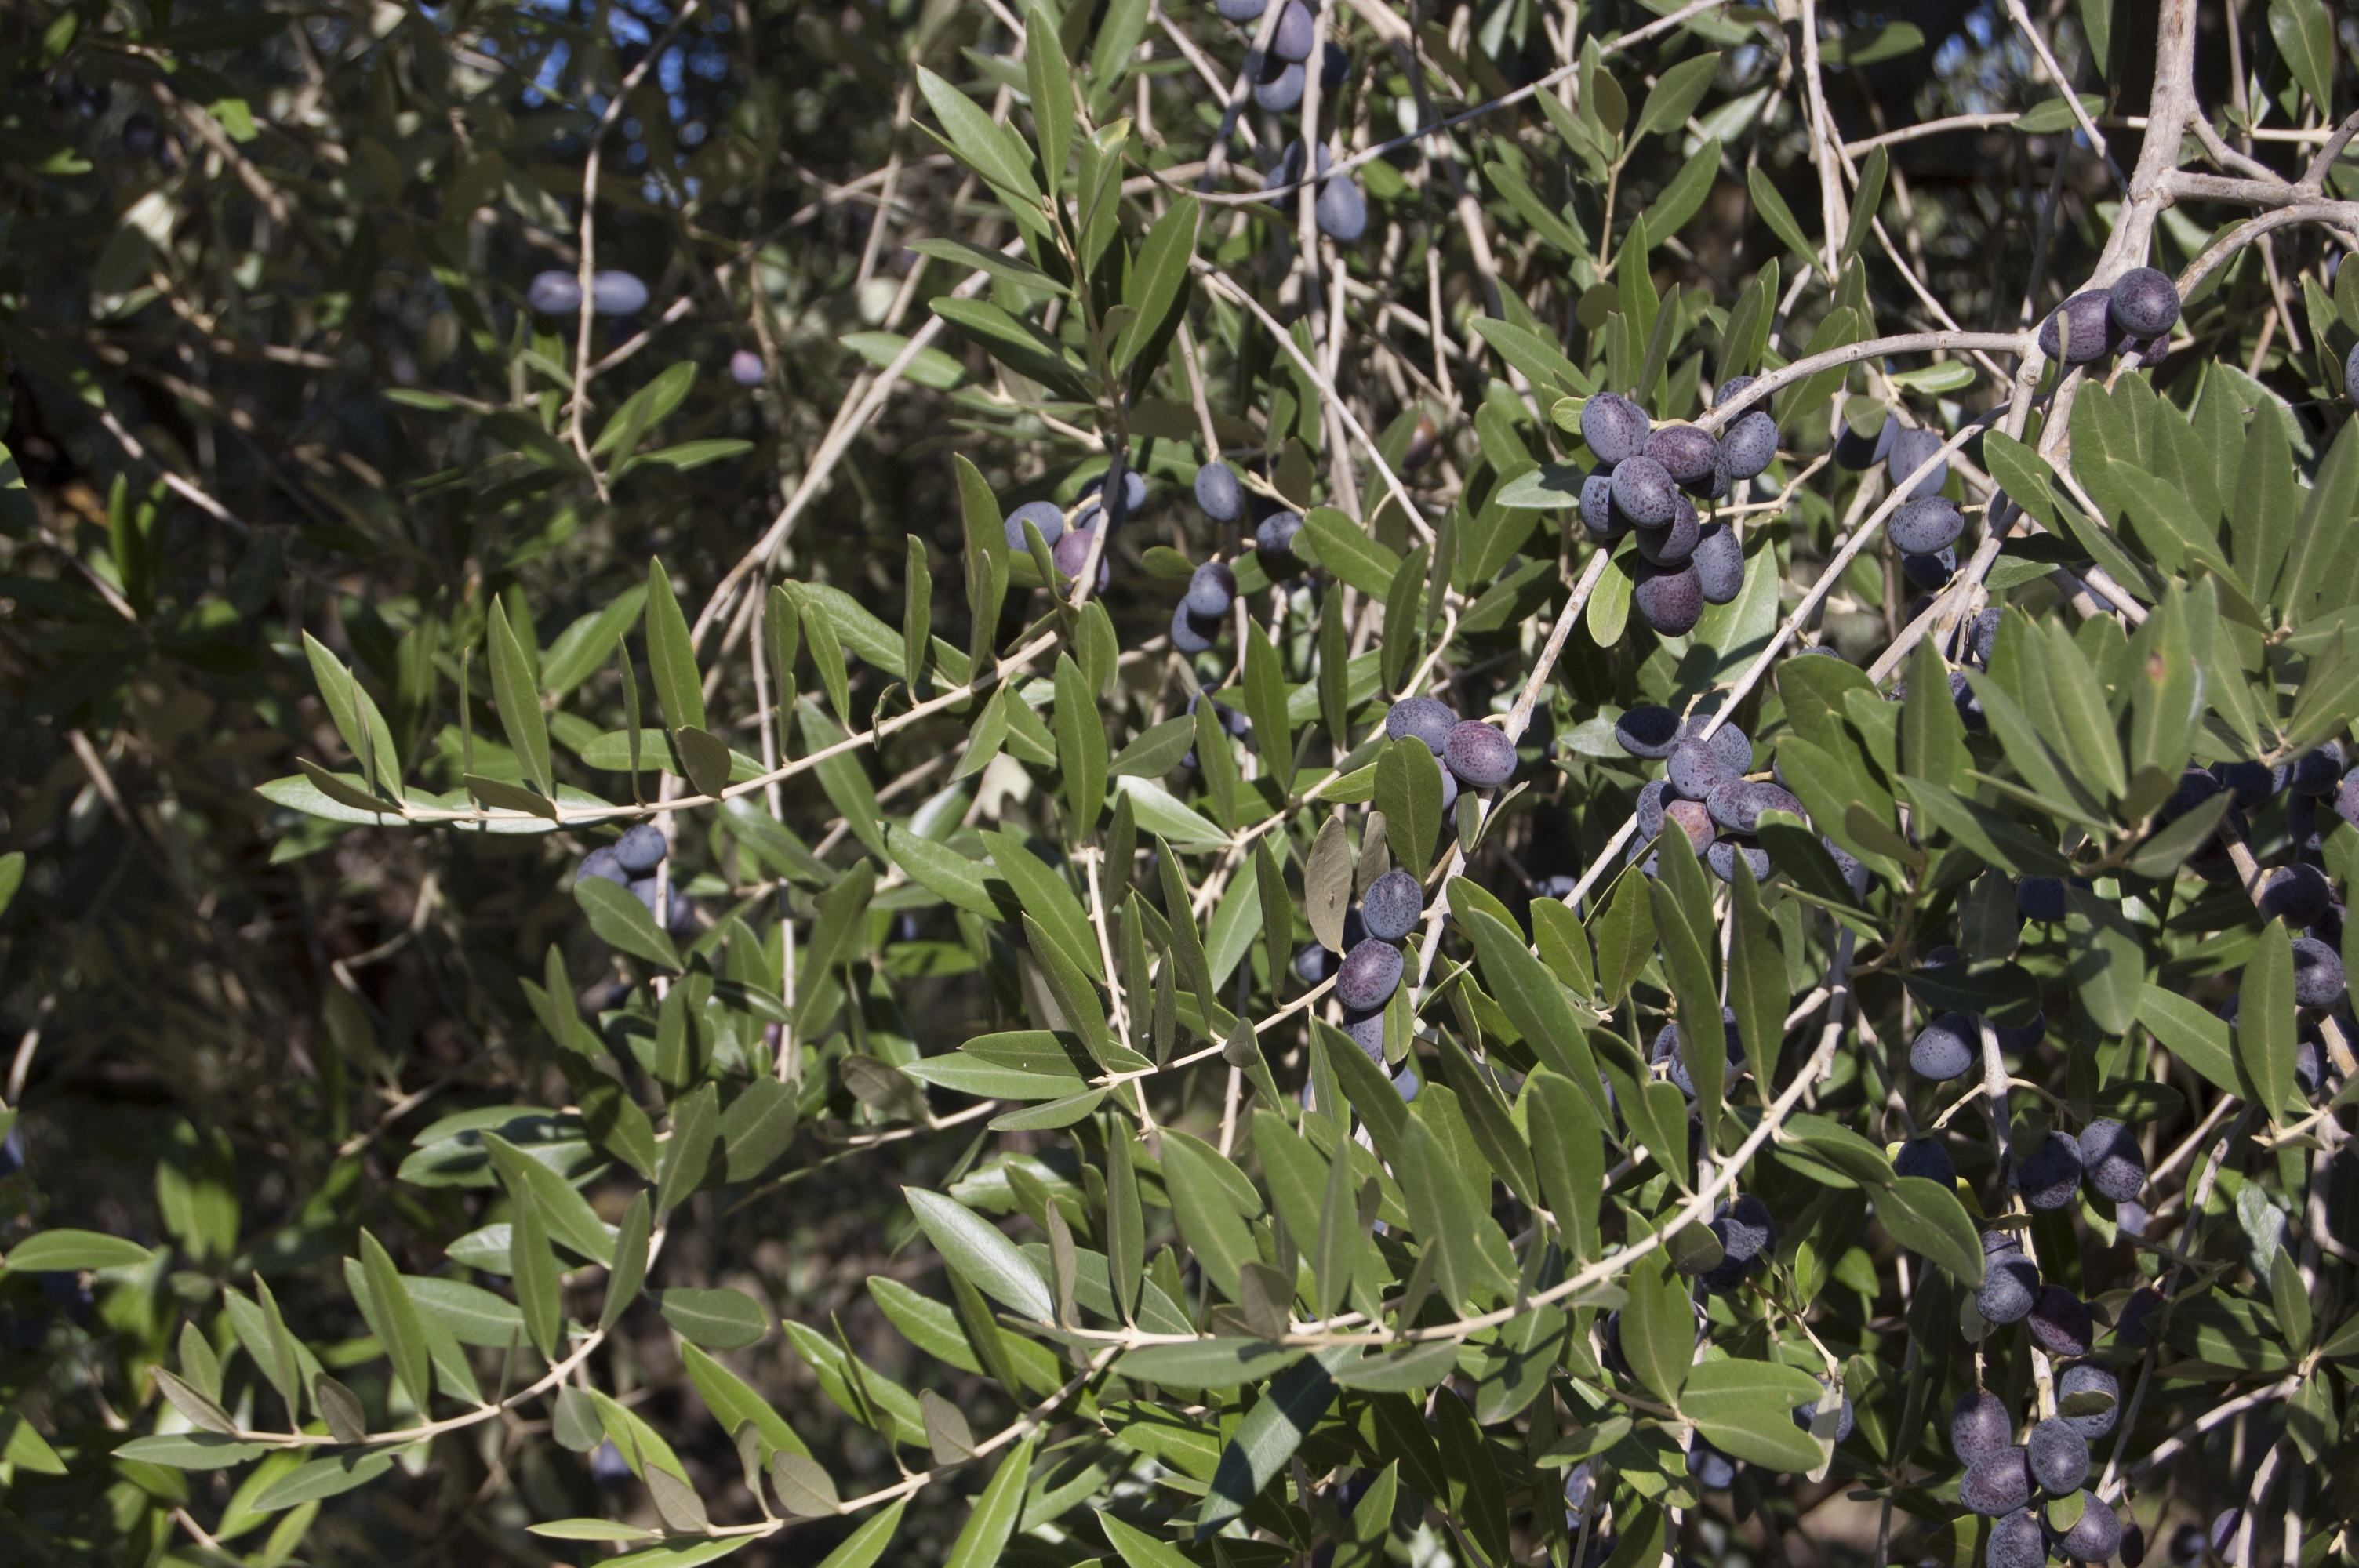
nature, grass, branch, plant, leaf, flower, country, foliage, food, green, herb, produce, botany, agriculture, flora, plants, wildflower, leaves, shrub, branches, olives, oil, olive oil, collect, olive, organic, campaign, olive tree, cultivate, olive trees, olive grove, olive plants, flowering plant, olive branch, puglia, green olives, harvesting olives, natural soap, soap olive oil, oliva, land plant, olives tree